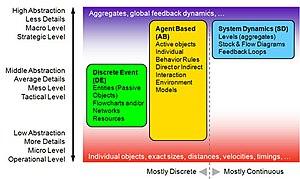
AnyLogic est un outil de simulation développé par The AnyLogic Company. AnyLogic possède un langage de modélisation graphique et facilite également l’extension du modèle de simulation avec le code Java. L’édition PLE d’AnyLogic est disponible gratuitement pour un usage pédagogique.